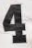
Number: 4